Elizabeth Koshy

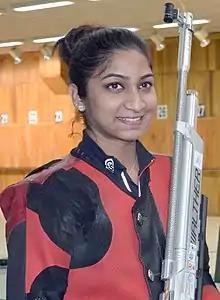
Elizabeth Koshy at the 12th South Asian Games in 2016

Elizabeth Susan Koshy, (born May 10, 1994) is an Indian shooter from Kerala.